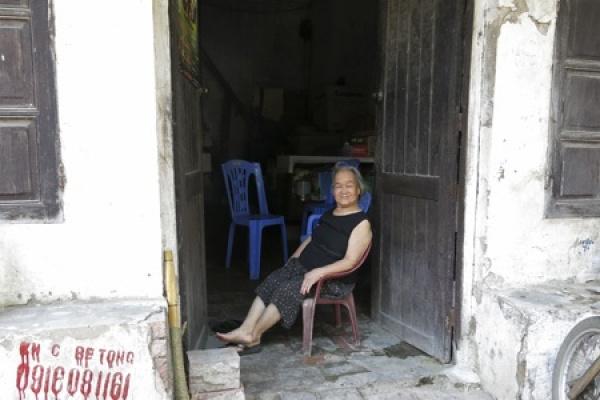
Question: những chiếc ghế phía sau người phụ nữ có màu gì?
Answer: những chiếc ghế có màu xanh dương